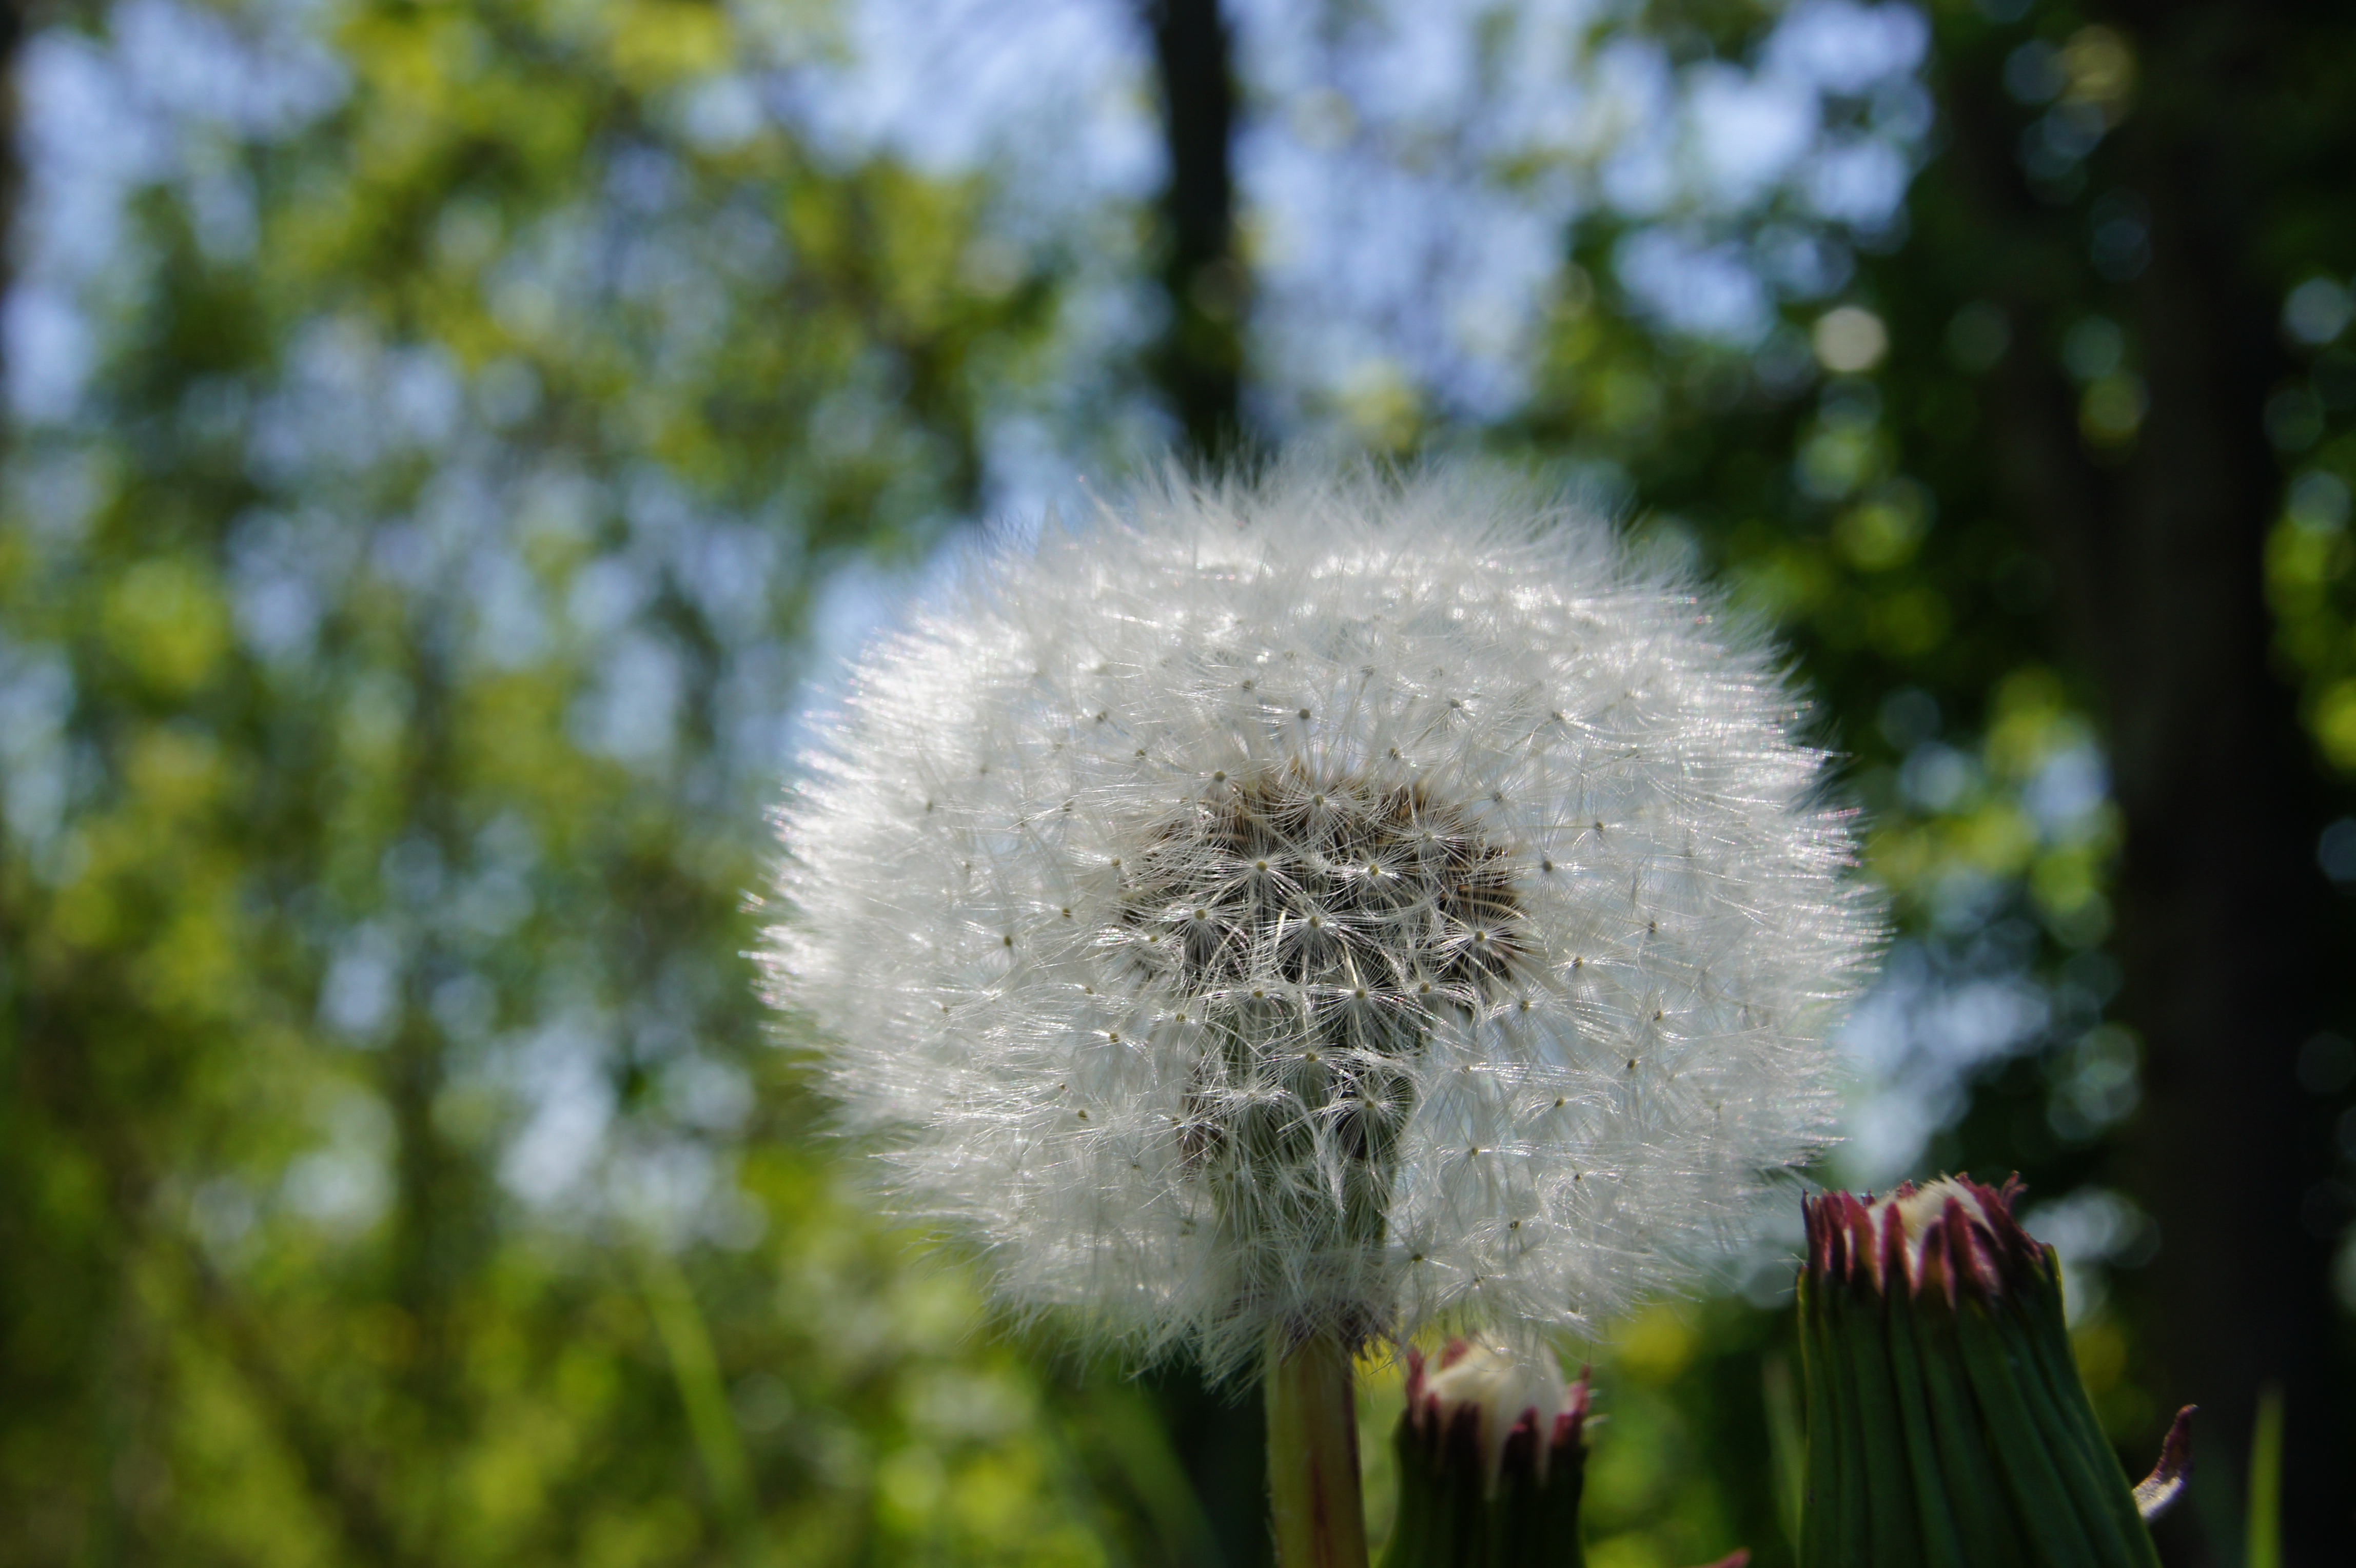
nature, grass, plant, field, meadow, dandelion, sunlight, flower, botany, flora, wildflower, roadside, faded, flowering plant, daisy family, plant stem, land plant